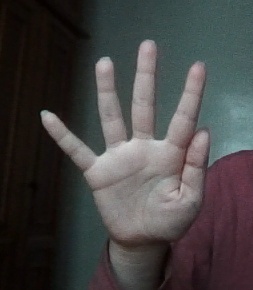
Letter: sheen